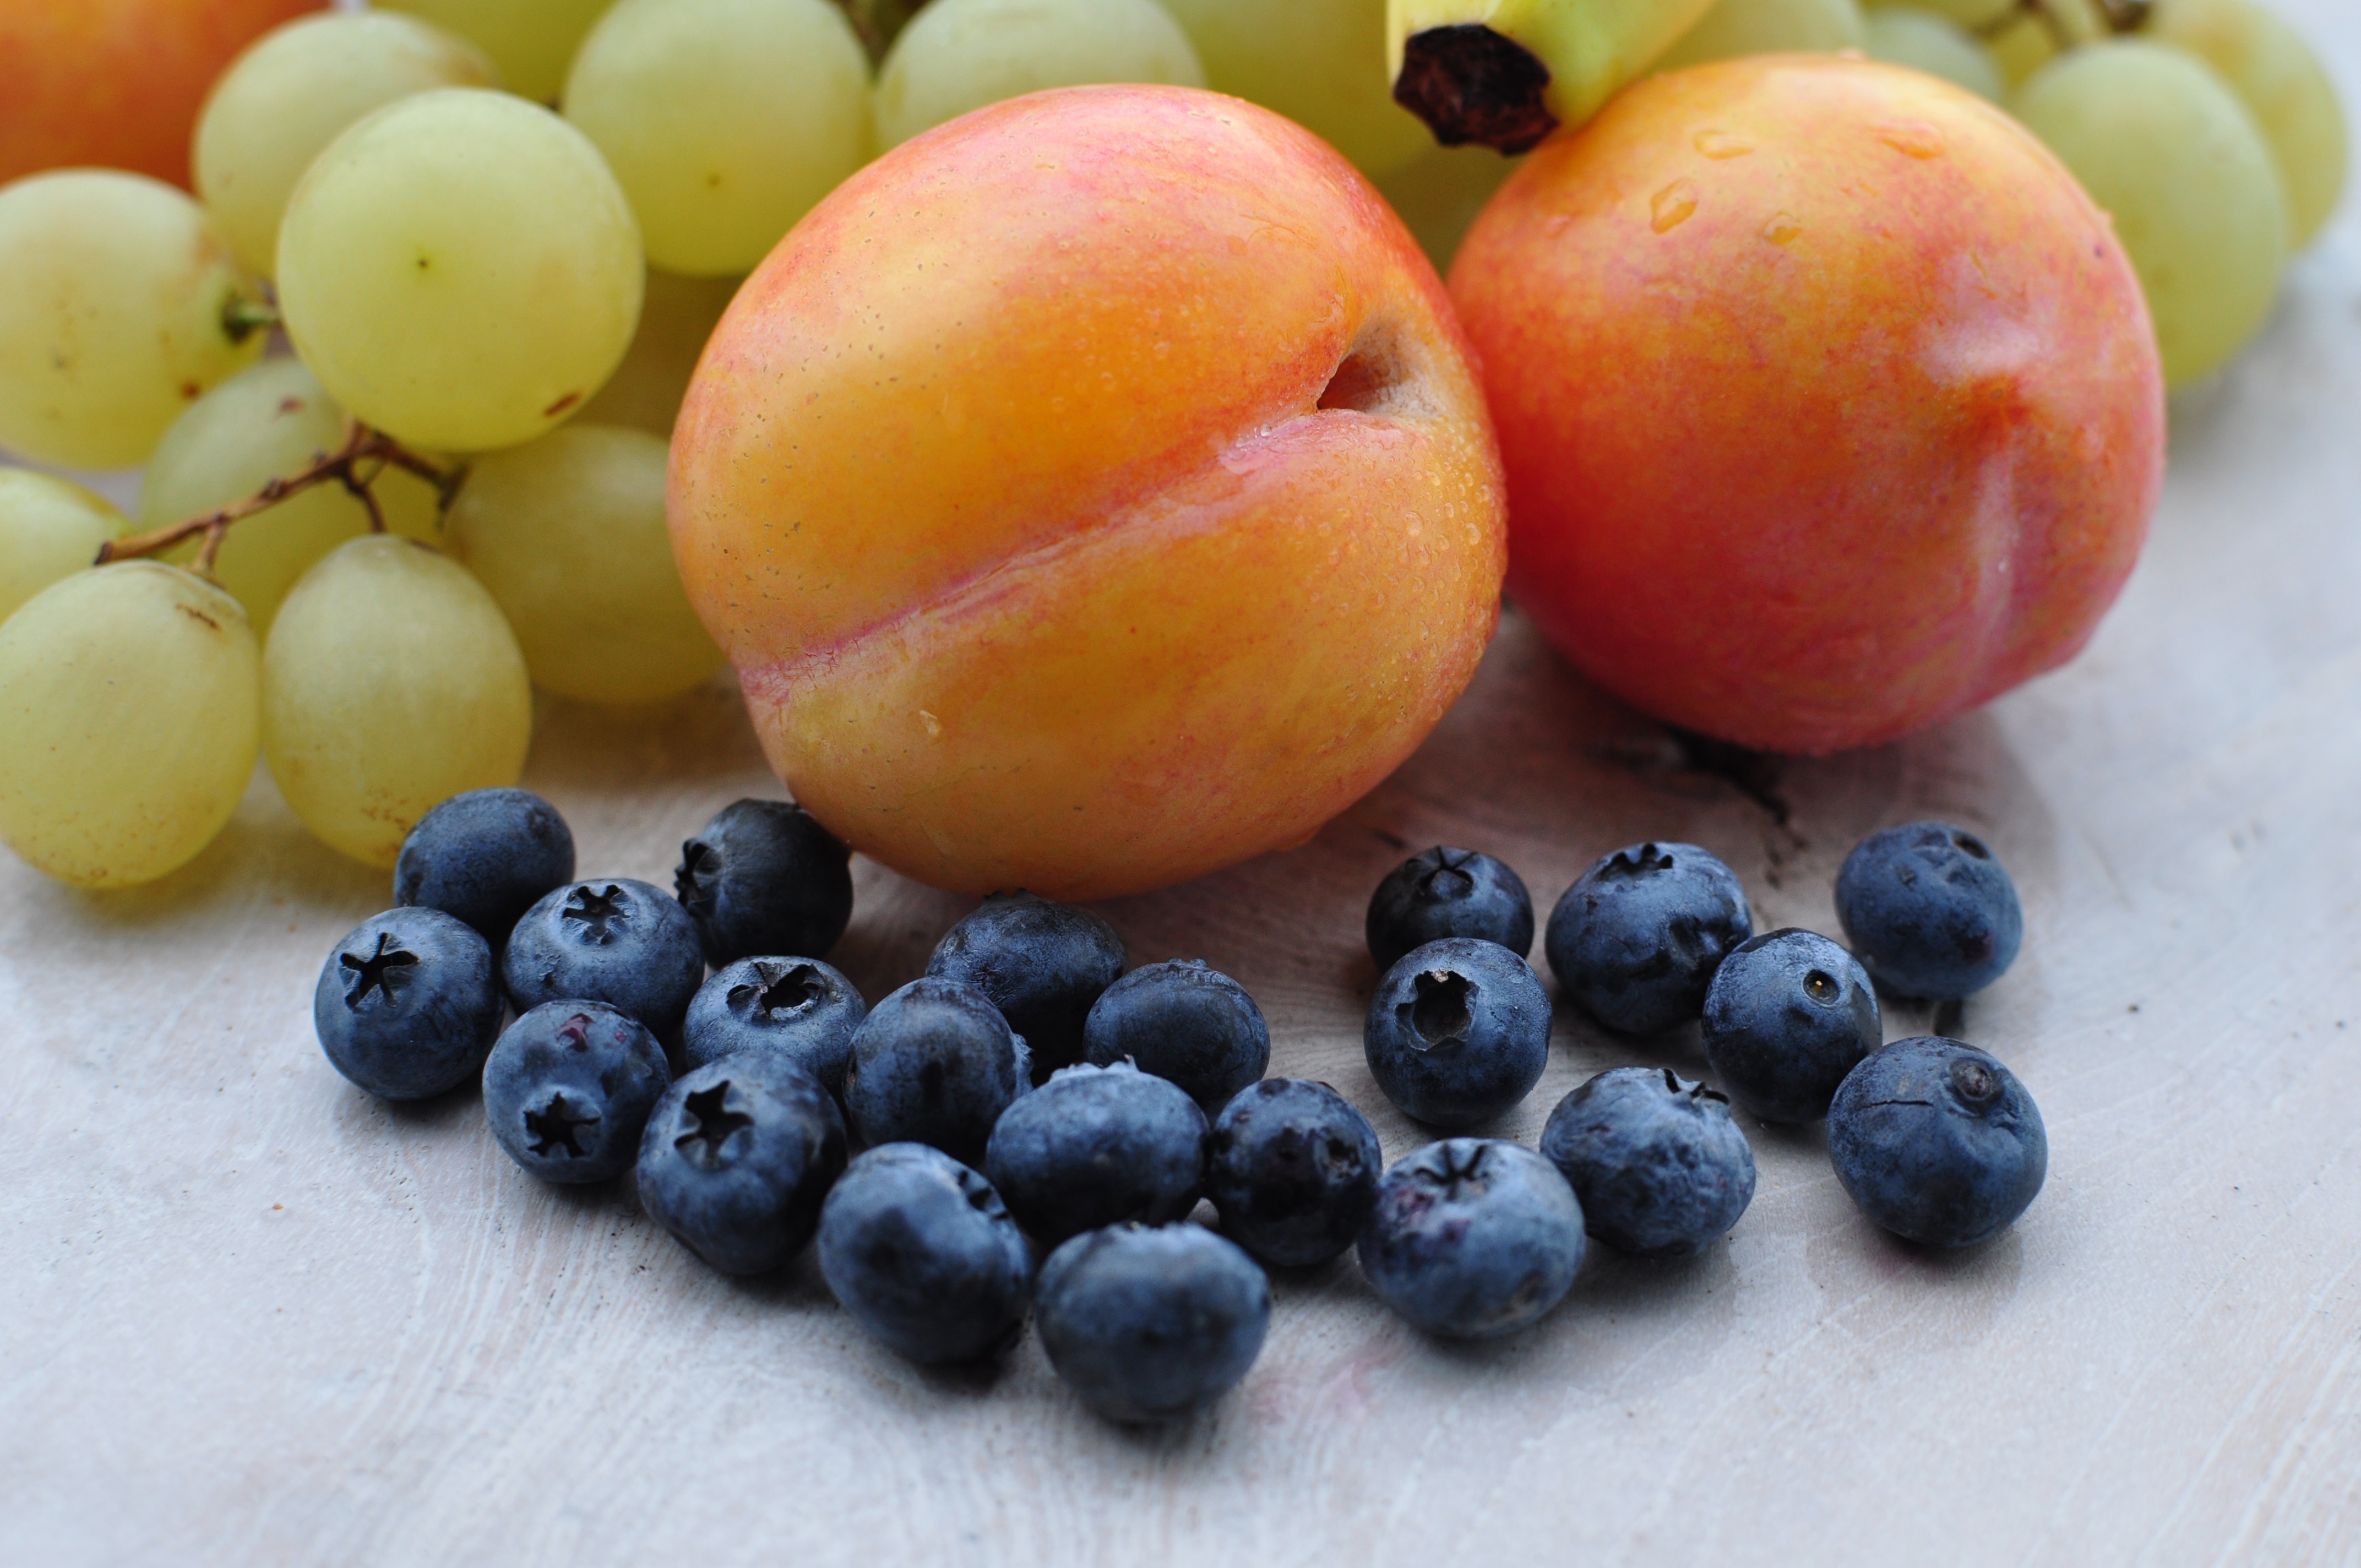
plant, grape, fruit, berry, summer, food, produce, blueberry, healthy, health, peach, fruits, flowering plant, land plant, zante currant